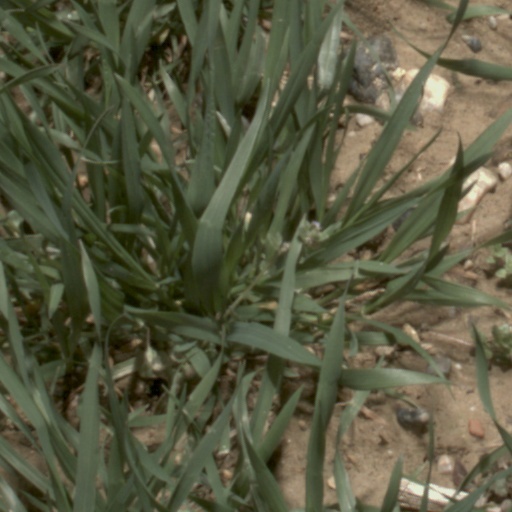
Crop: wheat